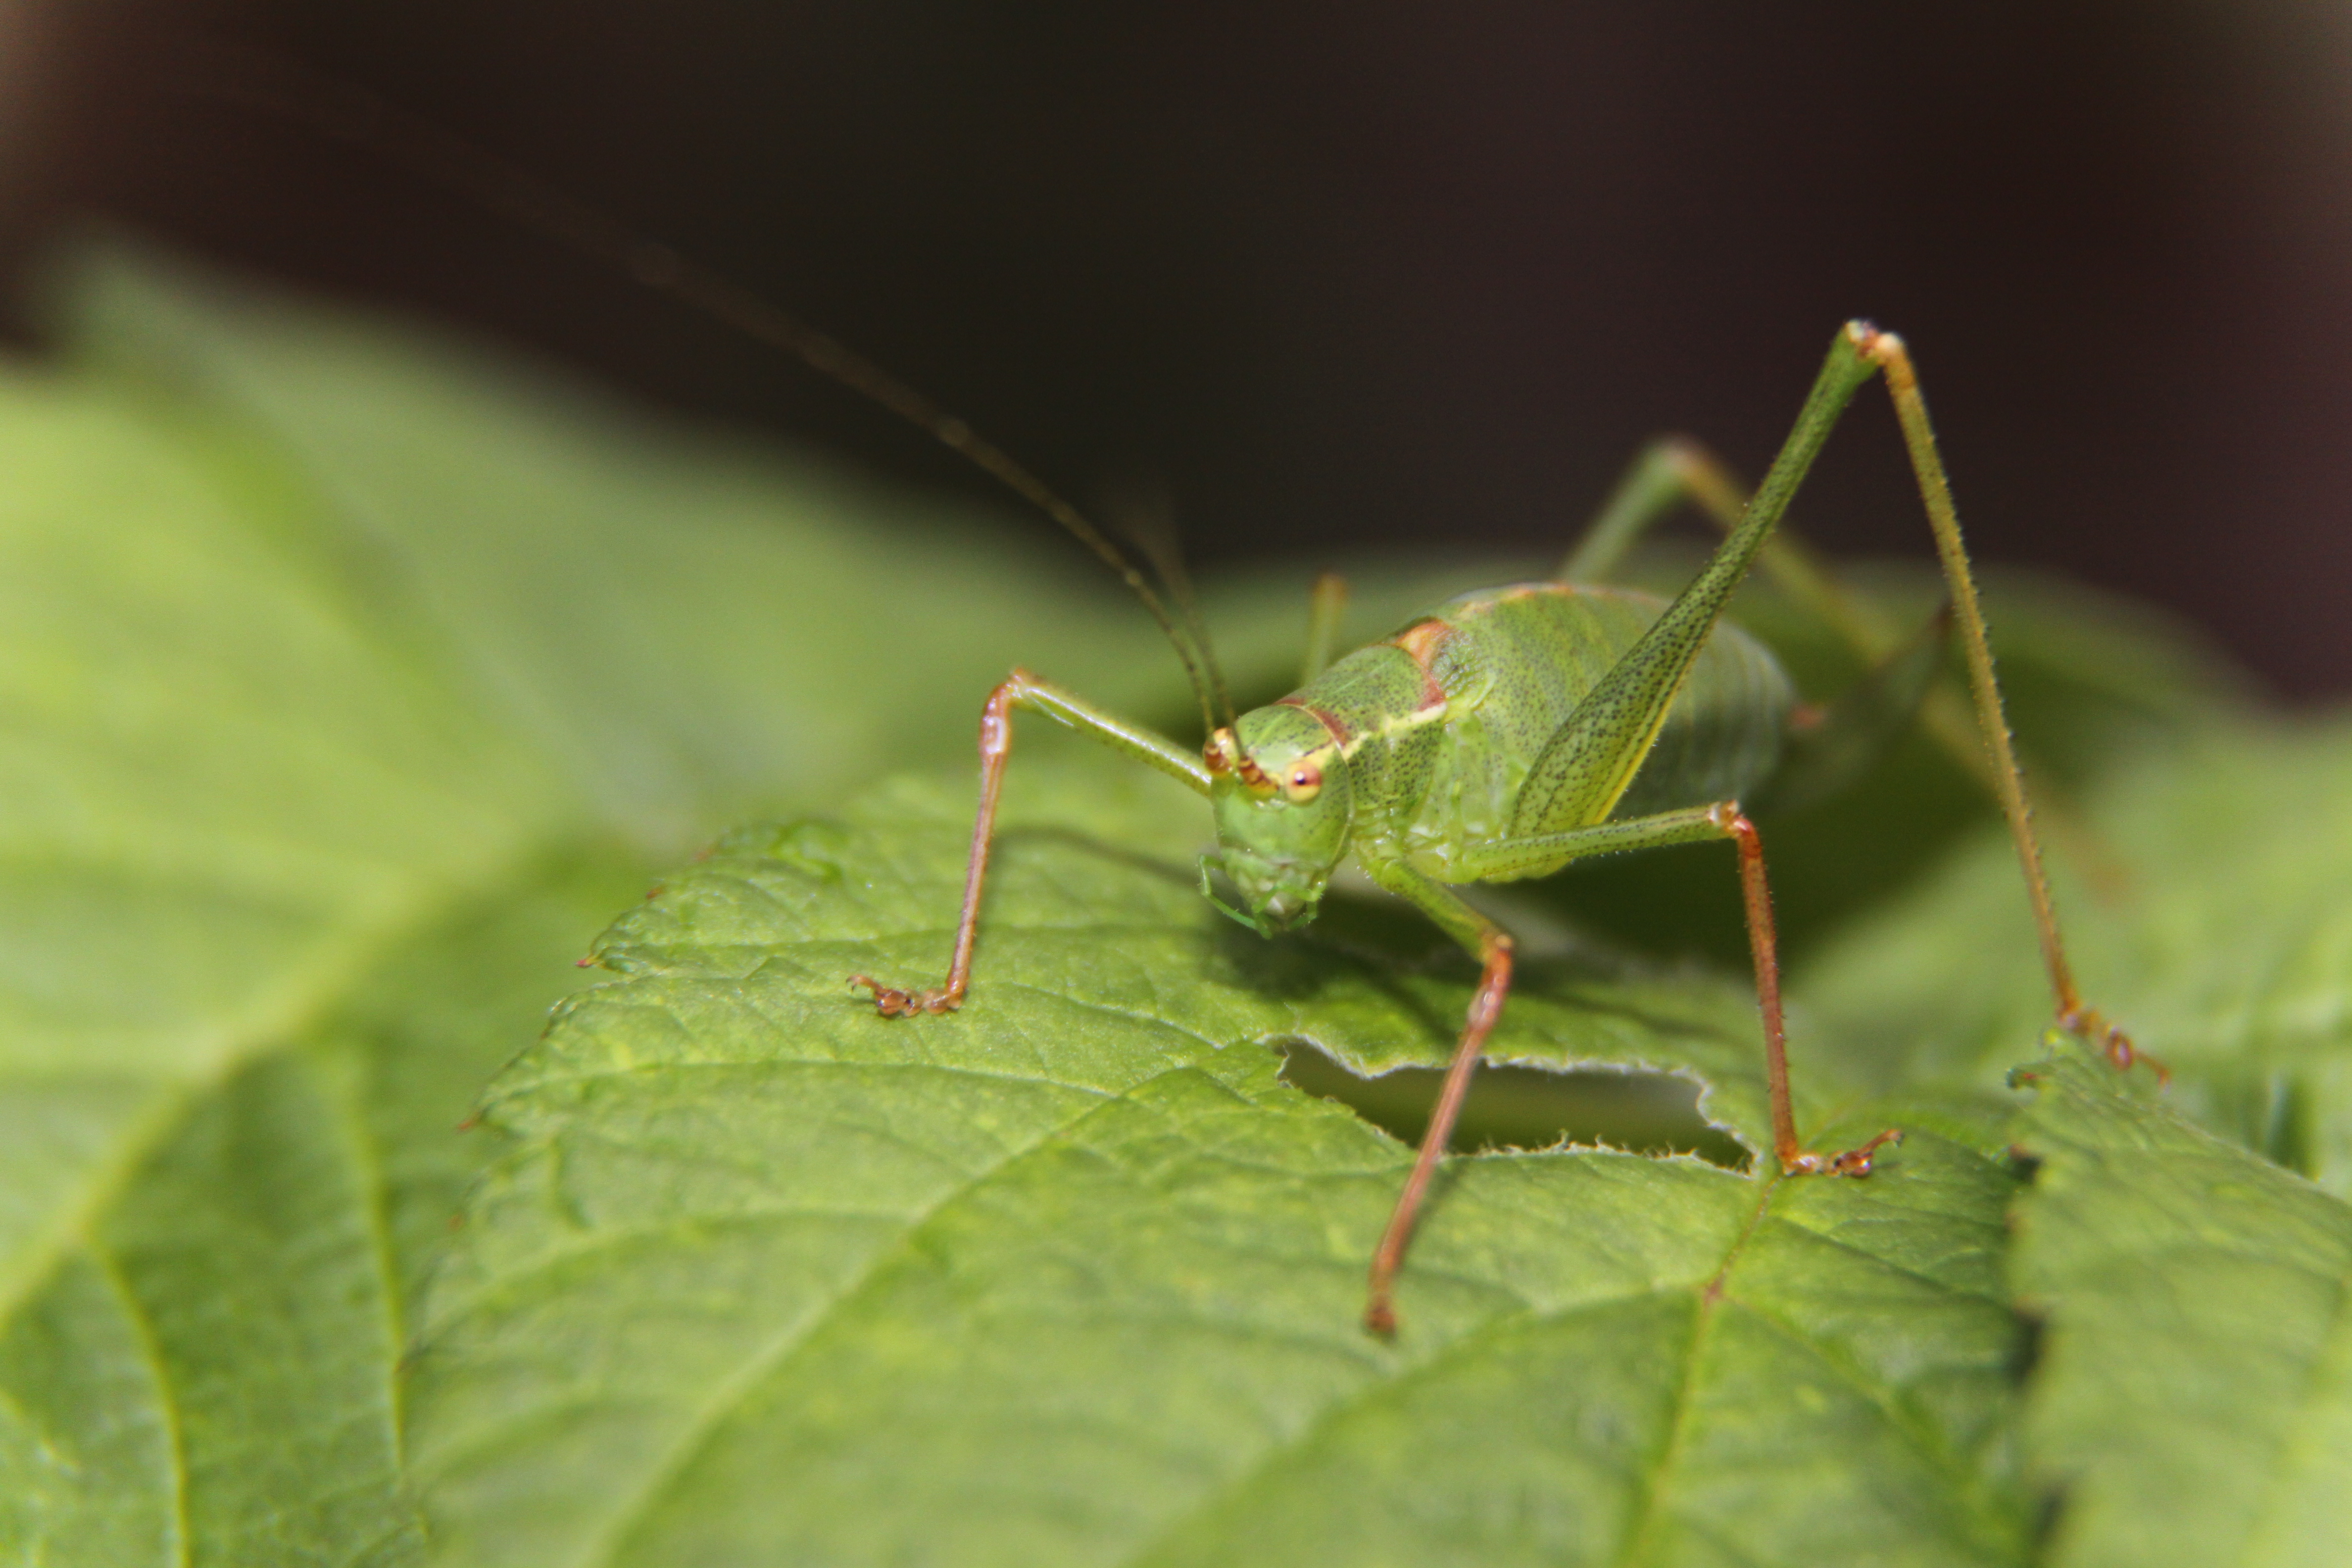
nature, photography, leaf, green, insect, macro, bug, closeup, fauna, invertebrate, close up, grasshopper, macro photography, arthropod, plant stem, net winged insects, cricket like insect